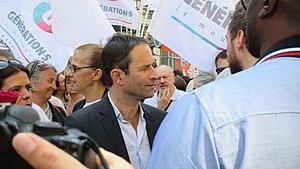
Benoît Hamon avec des militants et militantes de Génération.s, le mouvement à la manifestation du 5 mai 2018 La fête à Macron, entre la place de l'Opéra et celle de la République.
Génération·s : le mouvement commun — Génération·s, le mouvement sur son logotype, couramment appelé Génération.s et simplement prononcé [ʒe.ne.ʁa.sjɔ̃] — est un parti politique français, fondé le 1ᵉʳ juillet 2017 par Benoît Hamon, issu du Parti socialiste.